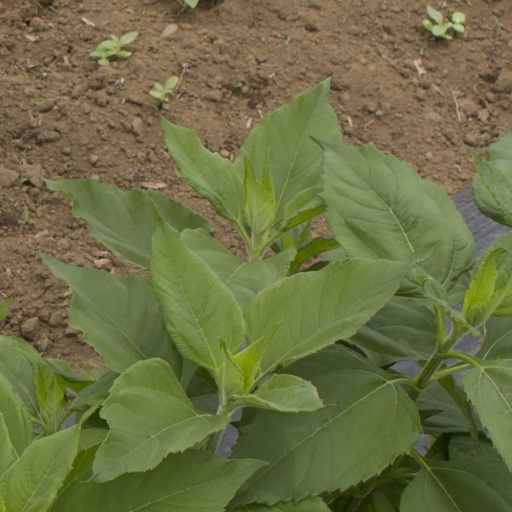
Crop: Jerusalem artichoke